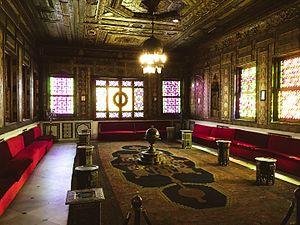
Le Palais Al-Manyal ou Palais Mohammed Ali Tewfik est un palais et un musée situé sur l'île d'El Roda au Caire en Égypte. Construit au XIXᵉ siècle par le prince Mohammed Ali Tewfik, le palais s'étendait sur 61 711 m² et est constitué de plusieurs bâtiments et un jardin. Le palais est construit dans un style islamique moderne inspiré de l'architecture fatimides et mamelouk avec une décoration et un mobilier qui associe un mélange de styles ottoman, marocain, perse, syrien et rococo européen.